Maletti Group

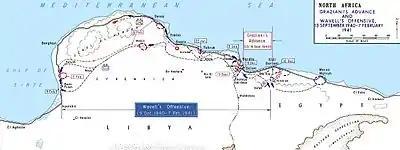

Marshal Rodolfo Graziani revised , the plan for the invasion of Egypt by the 10th Army and made Sidi Barrani the objective, six days before the deadline for an invasion imposed by Mussolini. XXII Corps ( Petassi Manella) was in general reserve, XXI Corps ( Lorenzo Dalmazzo) was at Tobruk as the 10th Army reserve, with the un-motorised 61st Infantry Division "Sirte", the 2nd CC.NN. Division "28 Ottobre" and a Tank Battalion "L". The XXIII Corps ( Annibale Bergonzoli) comprised the un-motorised 64th Infantry Division "Catanzaro" and 4th CC.NN. Division "3 Gennaio". A northern column with the Italian non-motorised divisions was to advance along the coast on the Via Balbia, cross the frontier and attack through the Halfaya Pass, to occupy Sollum and capture Sidi Barrani. A southern column with the 1st Libyan Division, 2nd Libyan Division and the were to advance along the track from Dayr al Hamra to Bir ar Rabiyah and Bir Enba south of the escarpment, round the British inland (southern) flank.